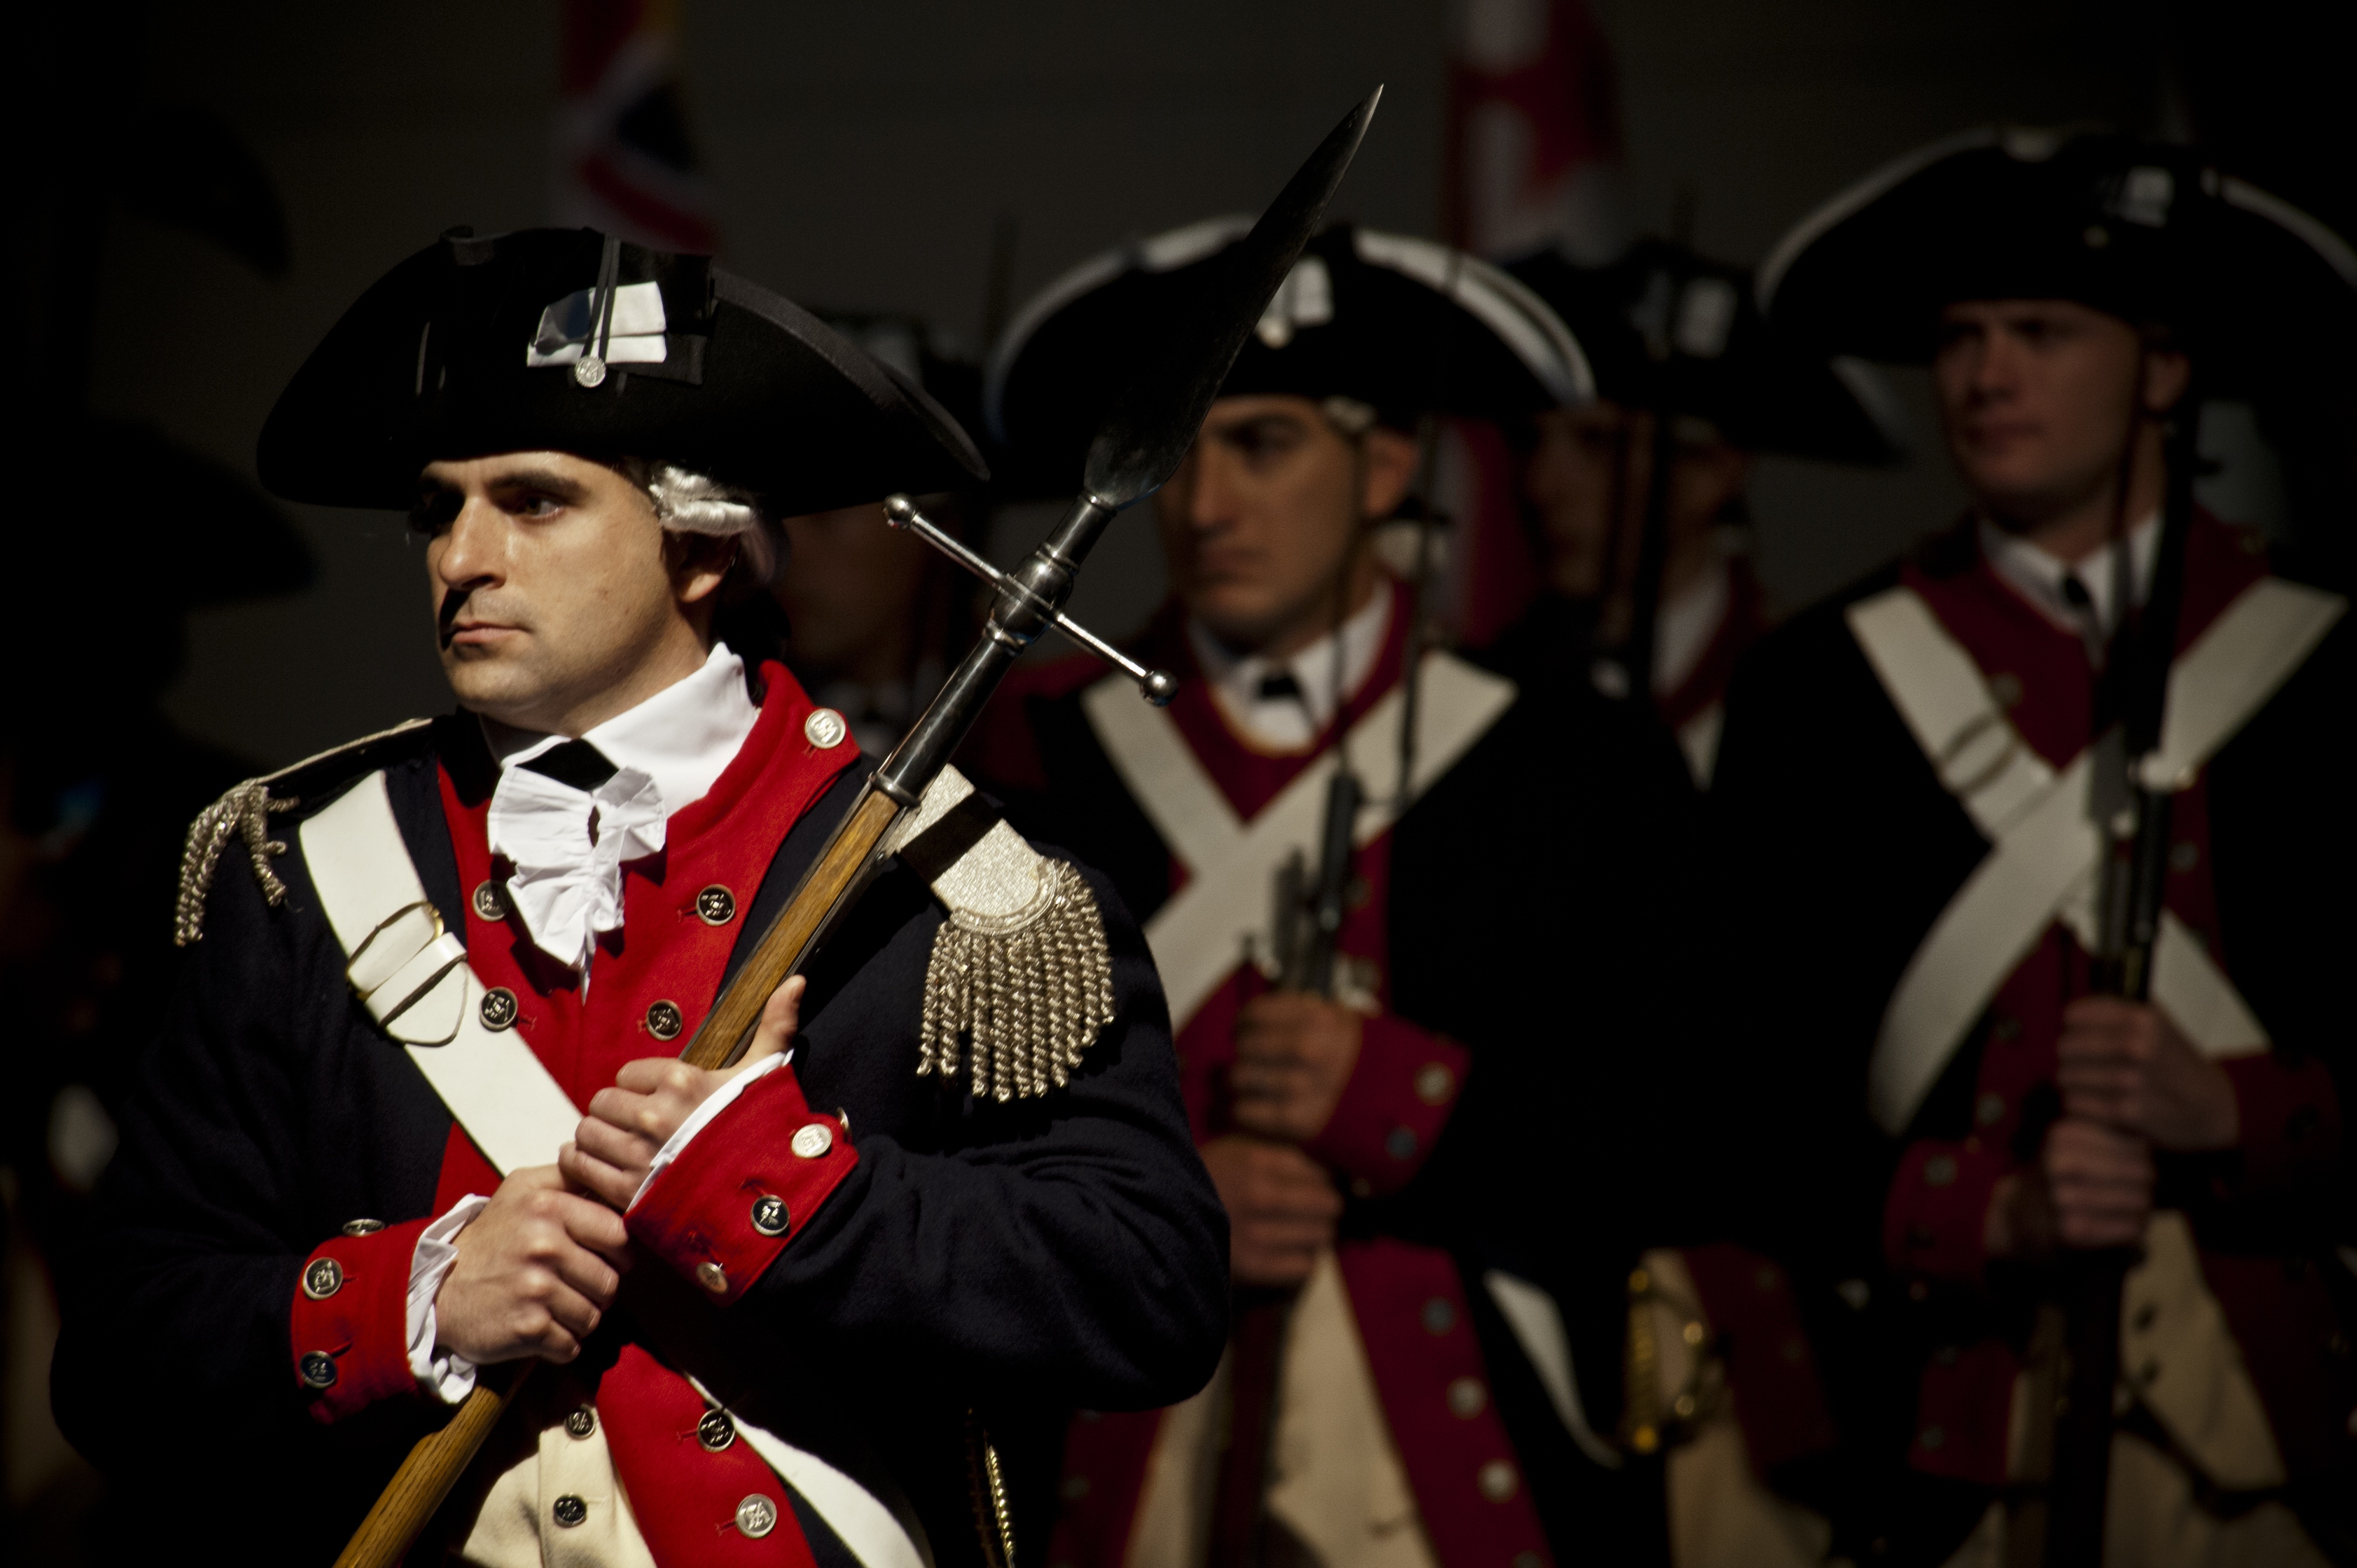
person, vintage, military, army, usa, musician, ceremony, honor, historical, soldiers, guard, uniforms, ceremonial, revolutionary war, old guard, special events